Veronika Arichteva

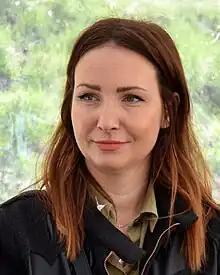
Veronika Arichteva, 2023

Veronika Arichteva, née Nová (born 20 May 1986 in Prague) is a Czech actress and presenter.